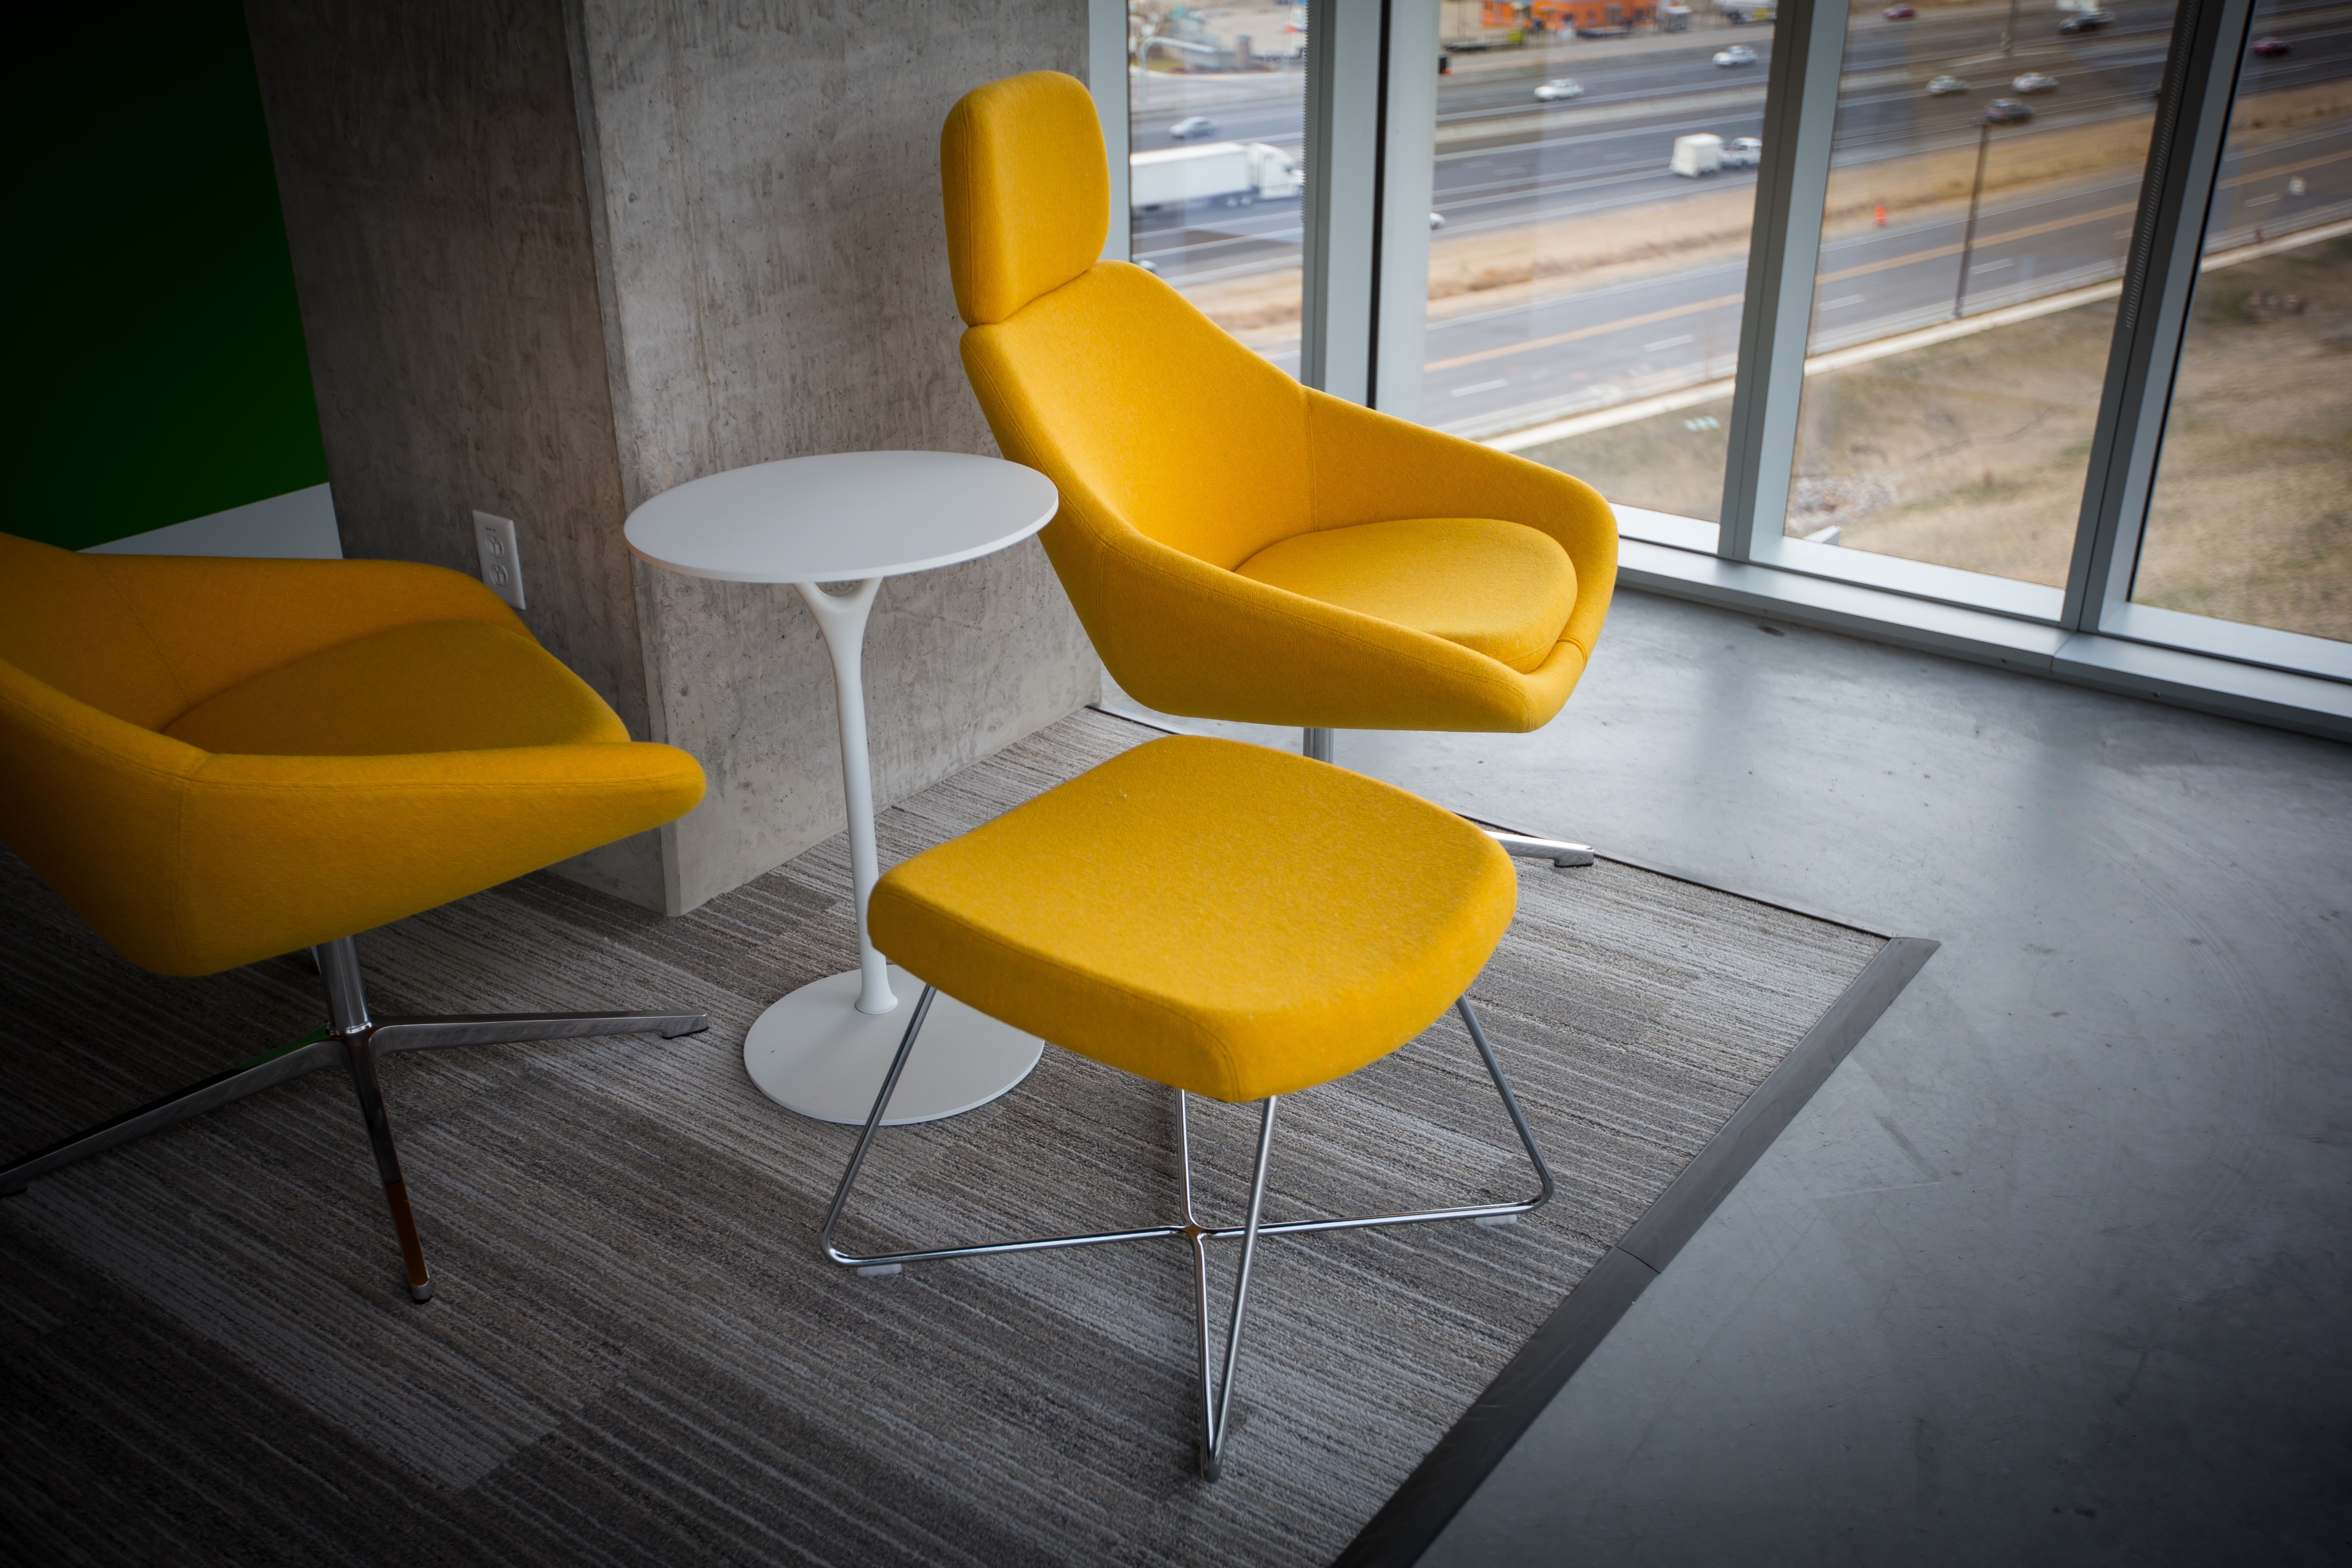
table, chair, floor, interior, furniture, room, yellow, apartment, modern interior, design, shape, flooring